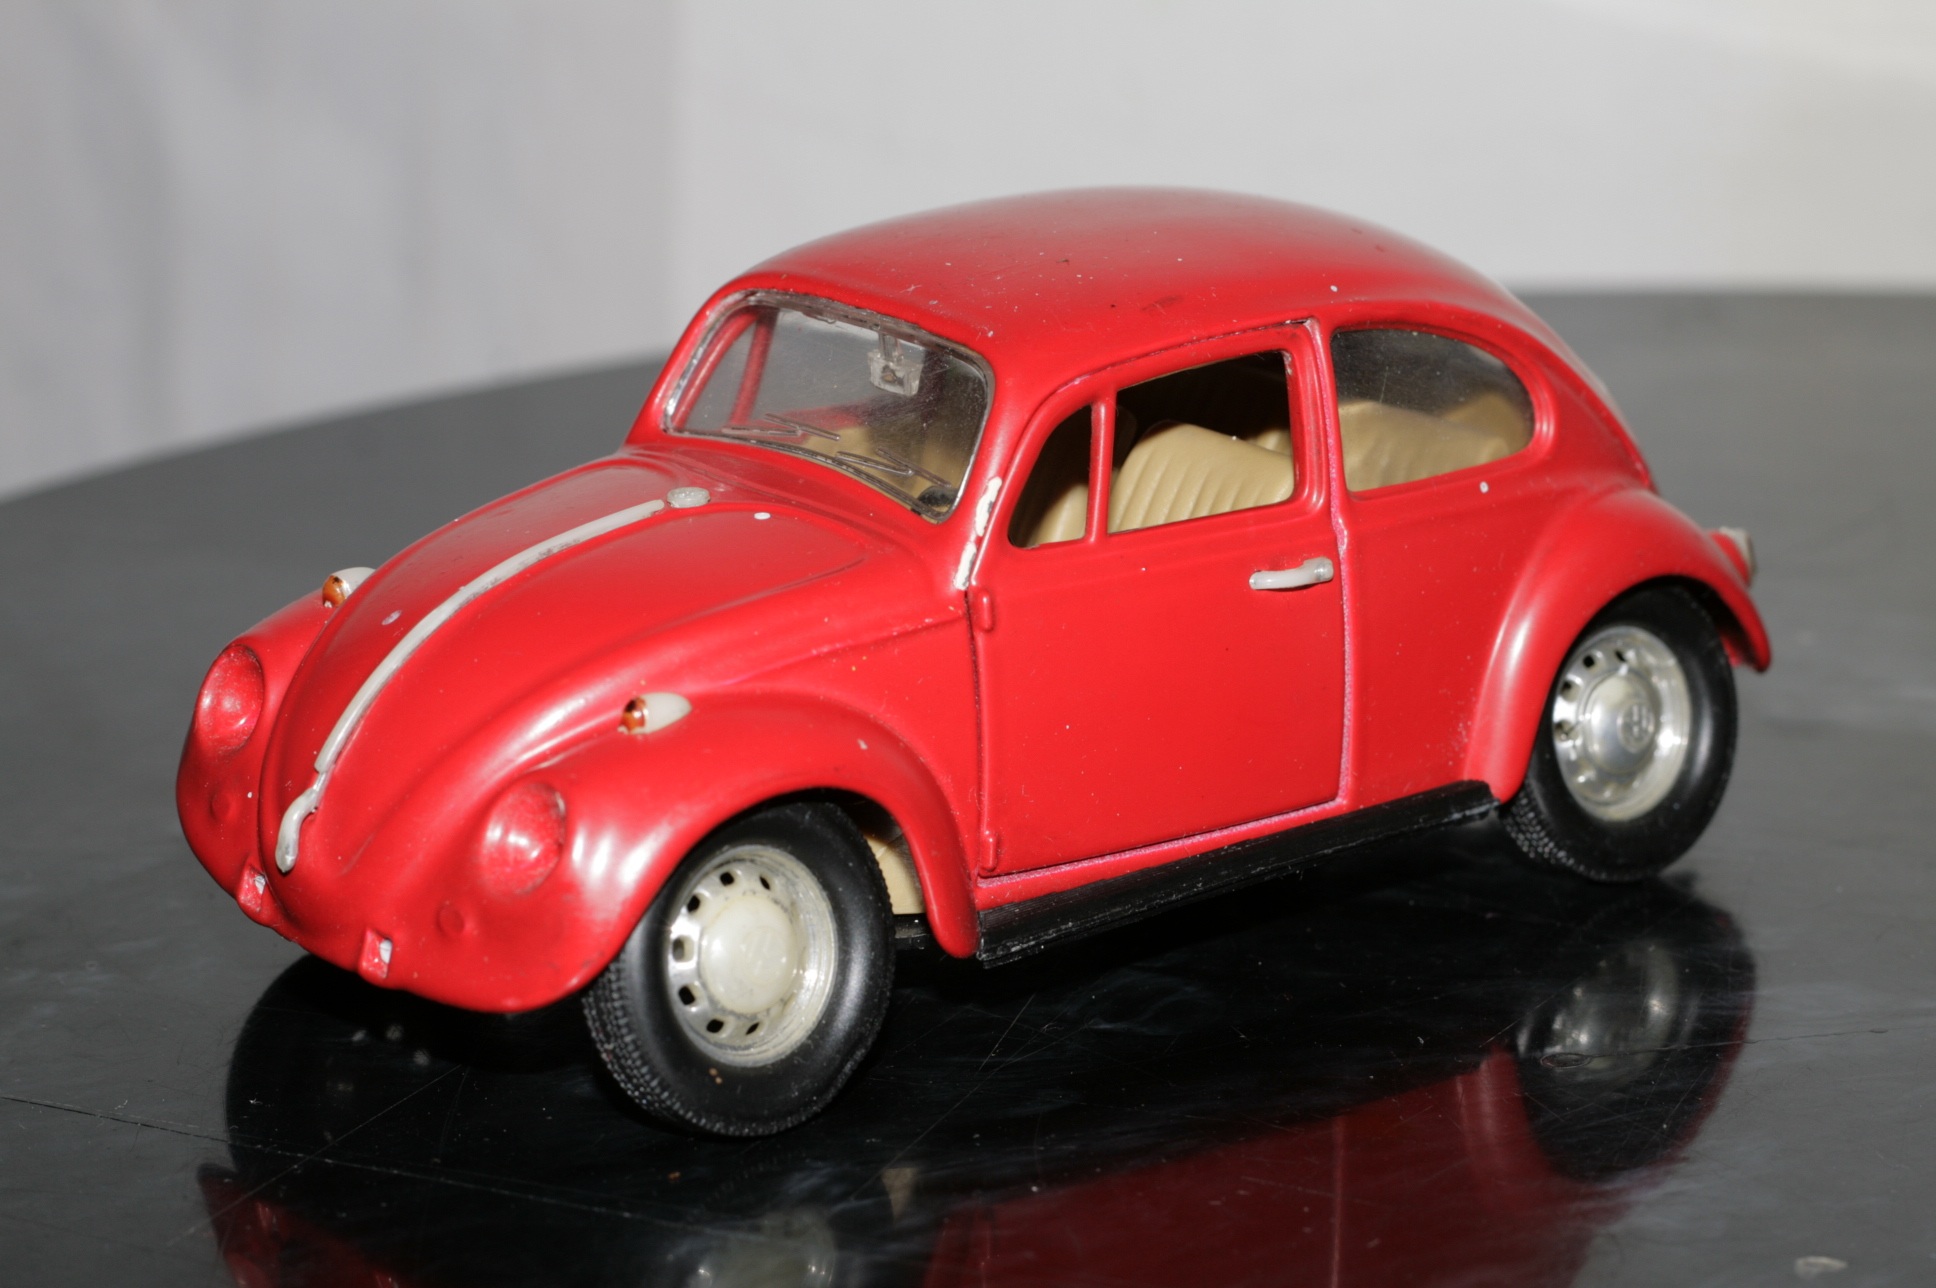
car, wheel, volkswagen, vehicle, toys, toy car, mini car, antique car, city car, model car, land vehicle, volkswagen beetle, automobile make, automotive design, subcompact car